Human rights and encryption

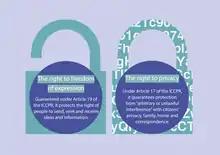
Protecting Freedom of Expression and Privacy

Under international human rights law, freedom of expression is recognized as a human right under Article 19 of the Universal Declaration of Human Rights (UDHR) and the International Covenant on Civil and Political Rights (ICCPR). In Article 19 of the UDHR states that "everyone shall have the right to hold opinions without interference" and "everyone shall have the right to freedom of expression; this right shall include freedom to seek, receive and impart information and ideas of all kinds, regardless of frontiers, either orally, in writing or in print, in the form of art, or through any other media of his choice".